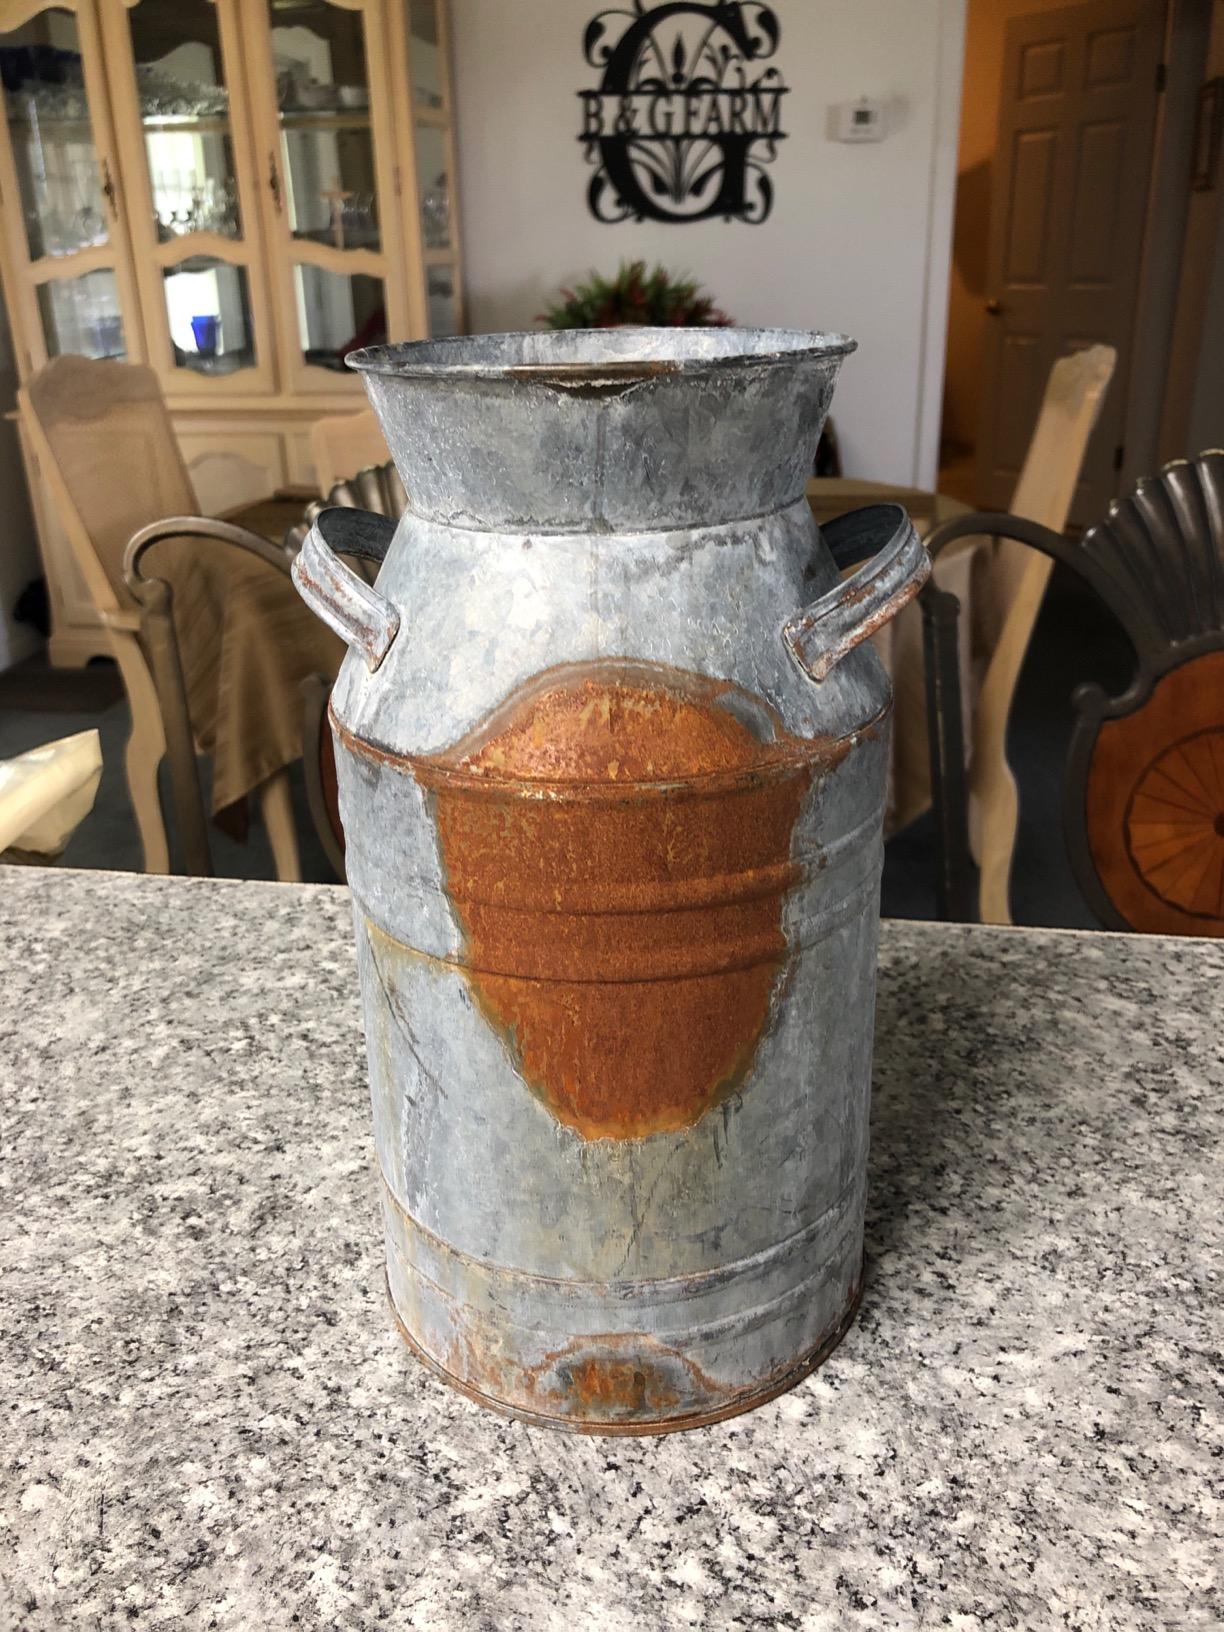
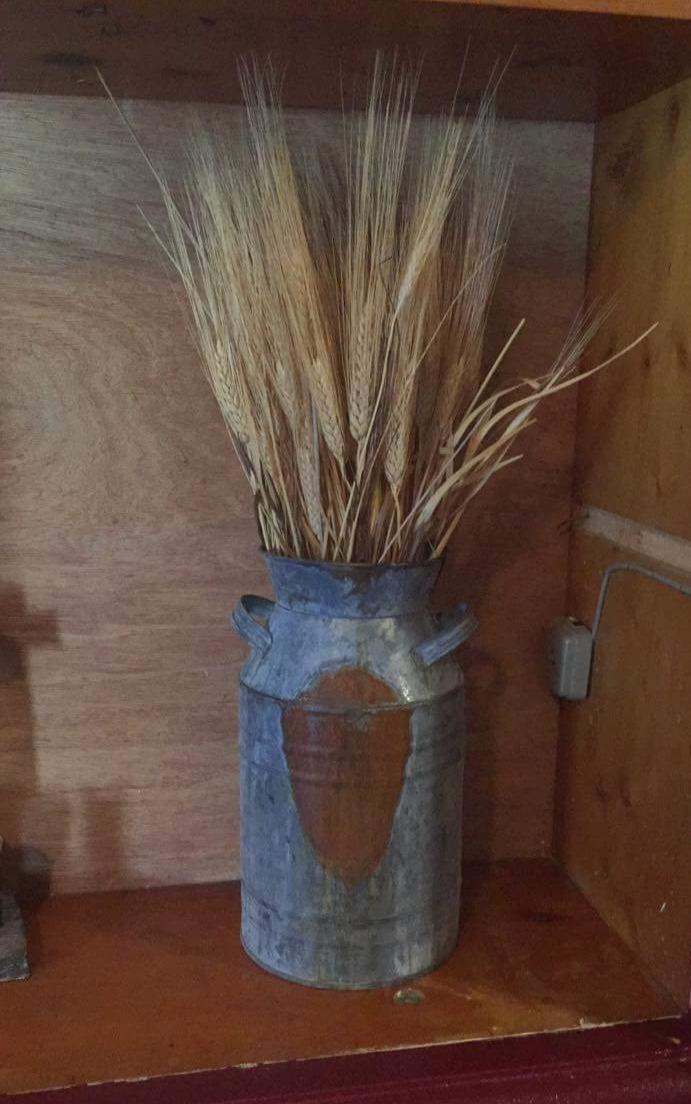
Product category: vase
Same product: yes